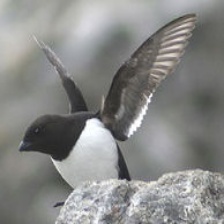
Species: LITTLE AUK
Scientific name: ALLE ALLE